A Case of Exploding Mangoes

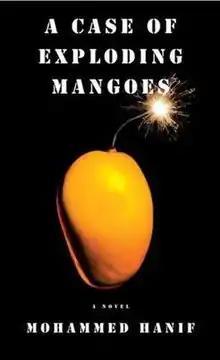
First edition (US)

A Case of Exploding Mangoes is a 2008 comic novel by the Pakistani writer Mohammed Hanif. It is based on the 1988 aircraft crash that killed Muhammad Zia-ul-Haq, the sixth president of Pakistan.